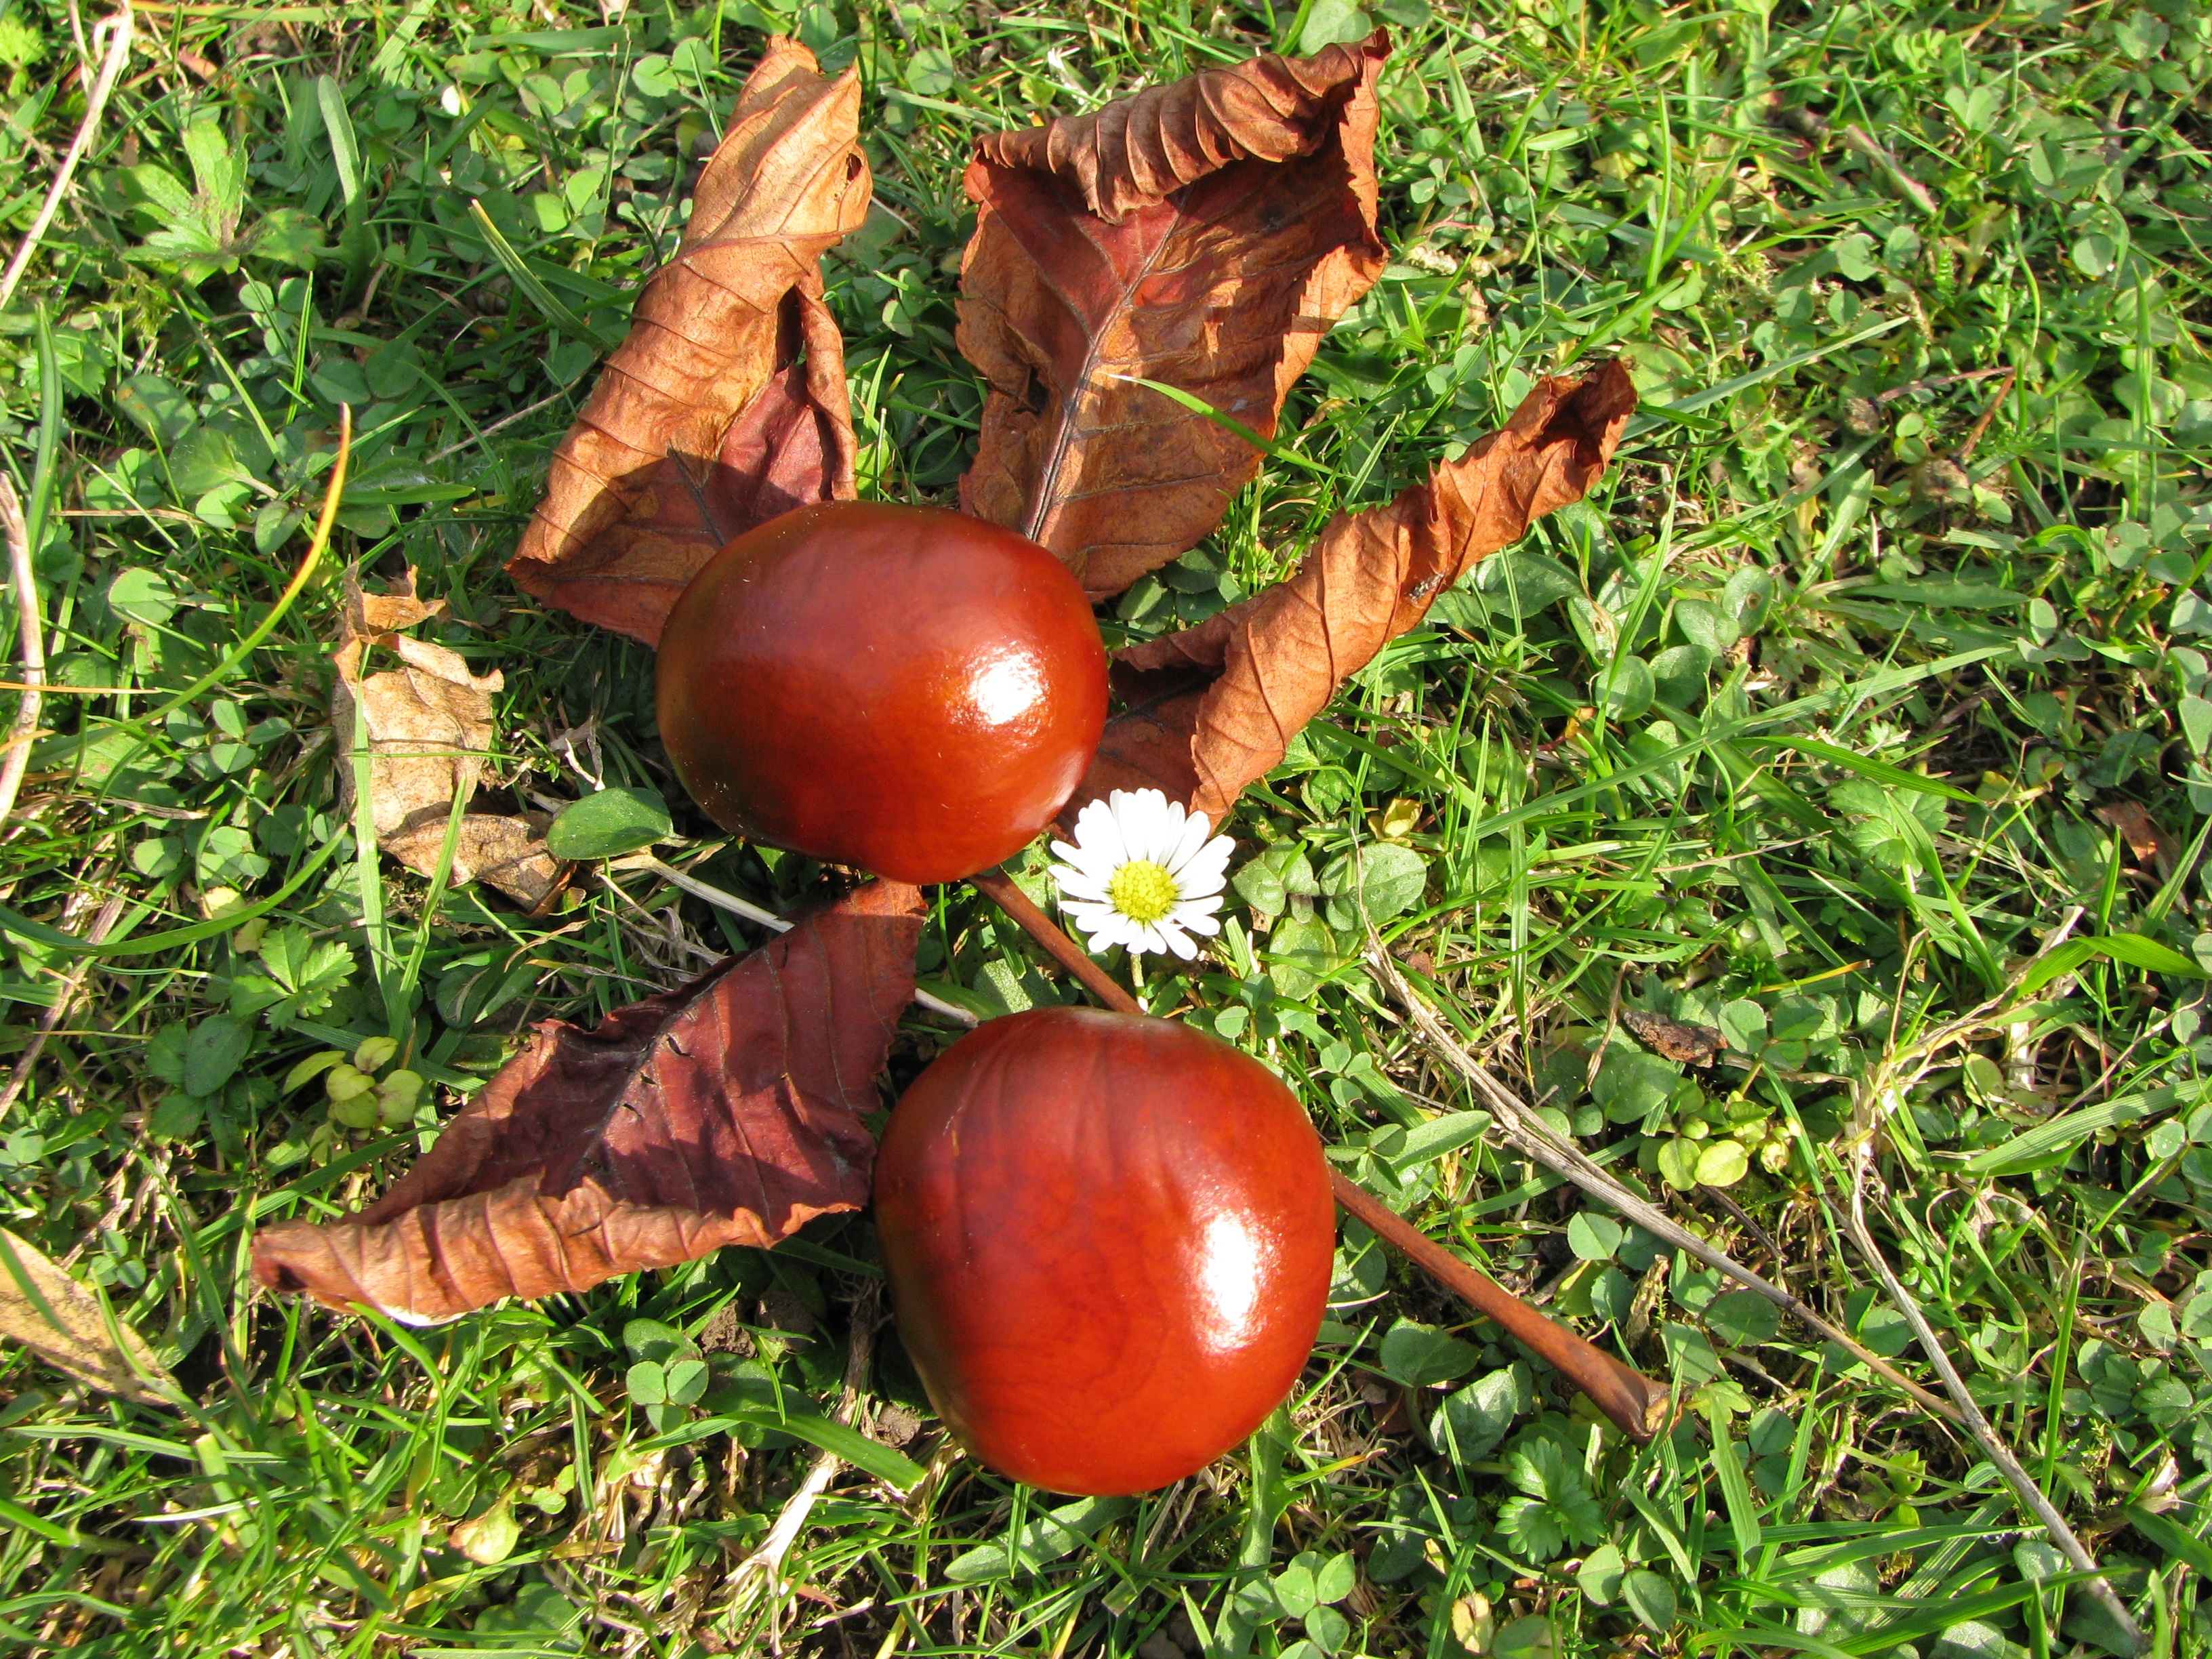
tree, nature, grass, plant, fruit, leaf, flower, food, produce, vegetable, autumn, flora, chestnut, flowering plant, land plant